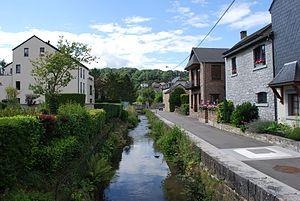
Vue de la rue du Vieux-Moulin à Hamoir.
Le Néblon est un ruisseau de Belgique, affluent gauche de l'Ourthe et donc sous-affluent de la Meuse. Prenant sa source près de Méan, il coule en province de Namur, de Liège et de Luxembourg pour se jeter dans l'Ourthe à Hamoir.